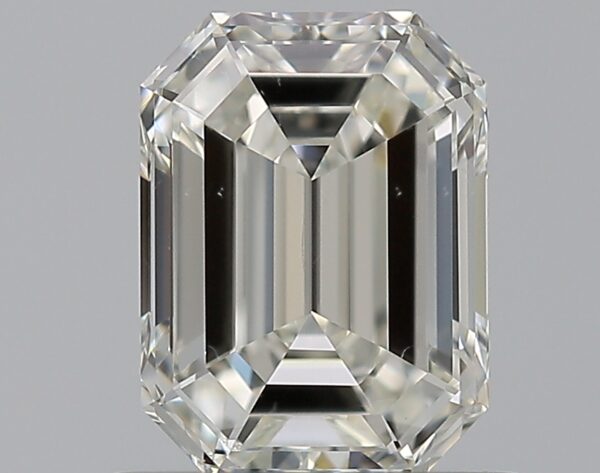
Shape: emerald
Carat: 0.9
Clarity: VS2
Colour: I
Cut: EX
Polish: EX
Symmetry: VG
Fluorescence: N
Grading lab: GIA
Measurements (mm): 6.59 x 4.88 x 3.01